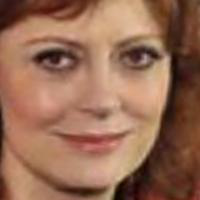
Age group: age 31-40